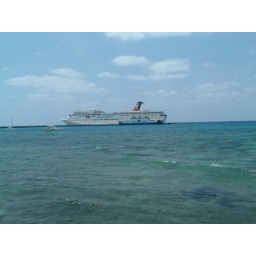
Our ship in Cozumel, check out all the different colors of water